Mack Swain

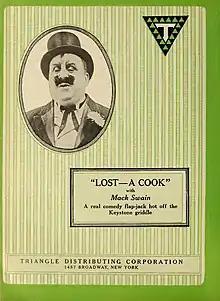
"Lost A Cook" promotion in "Motion Picture News", 1917

For his contribution to the motion picture industry, Swain received a star on the Hollywood Walk of Fame, at 1500 Vine Street.